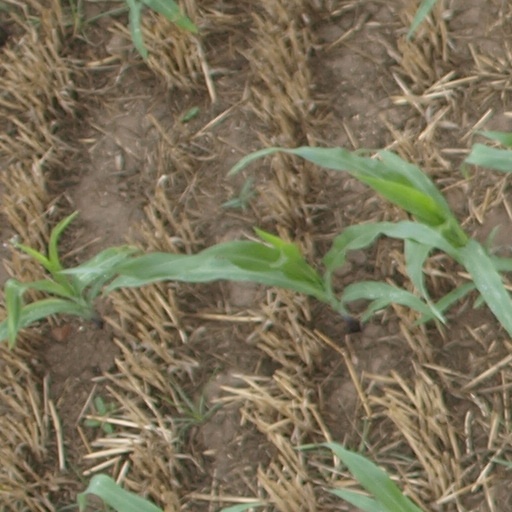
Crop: maize; corn